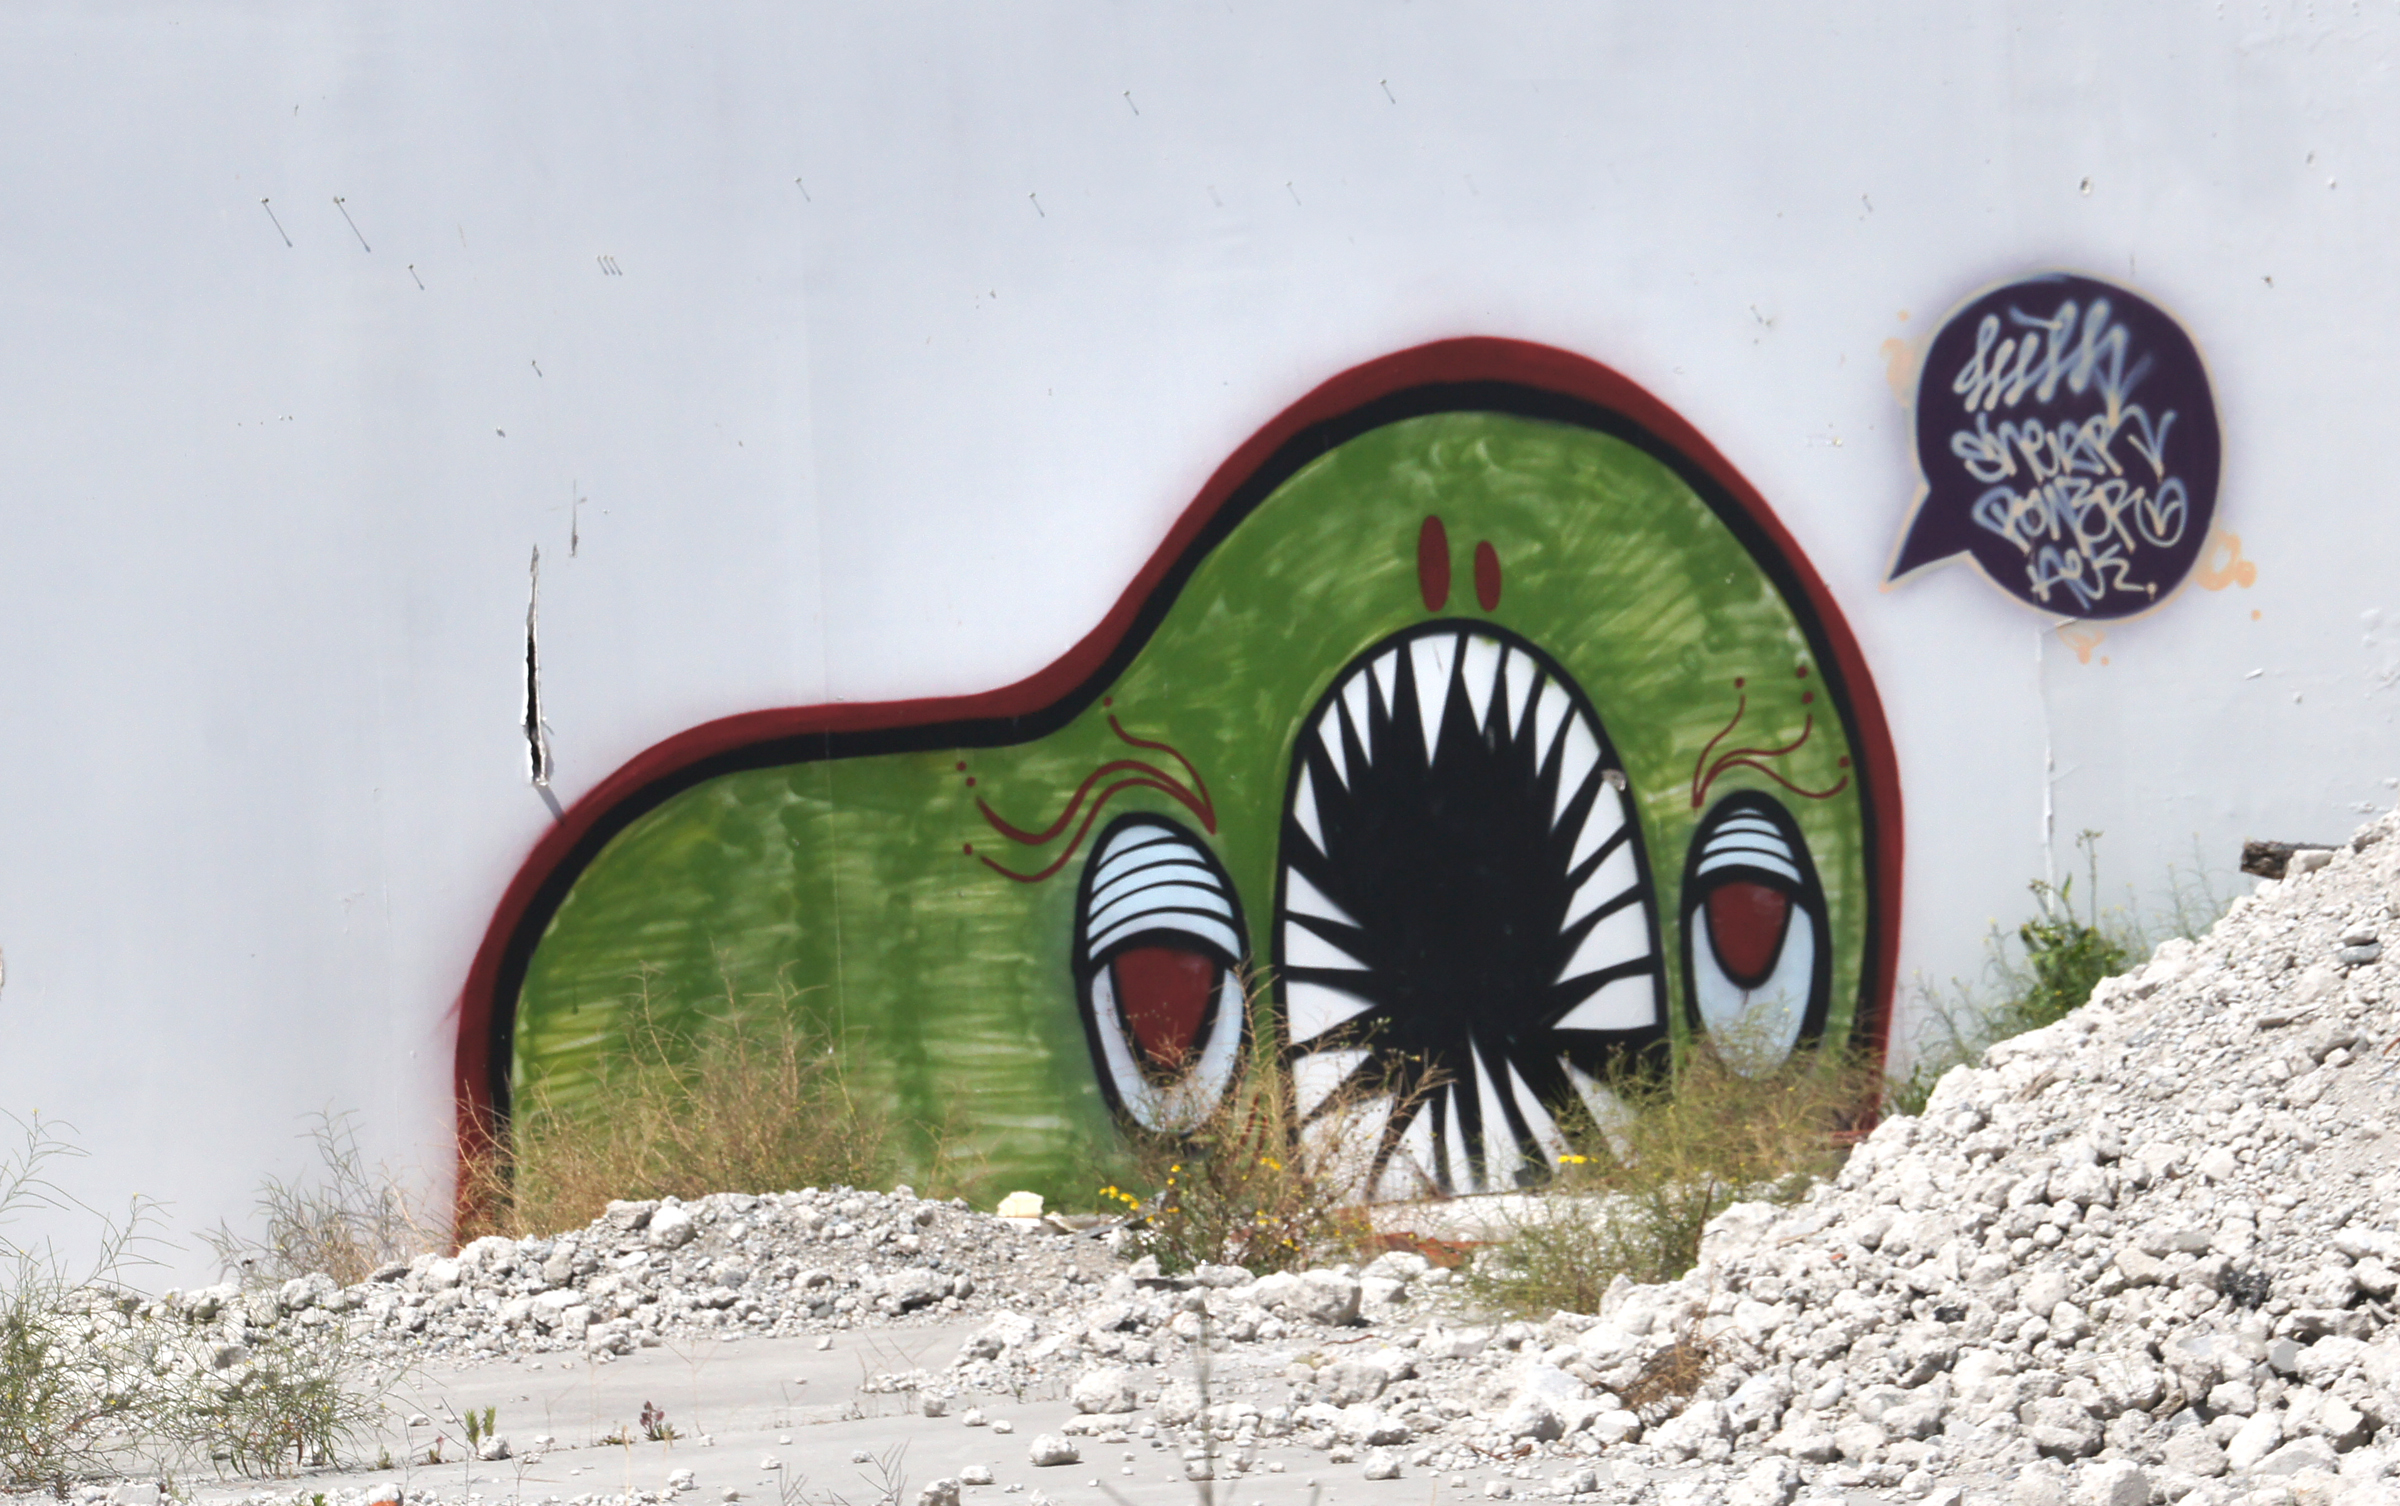
wall, color, graffiti, street art, art, mural, streetart, horror, murals, publicart, sonydslra580, tamron18270mmpzd, monsters